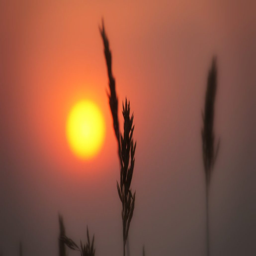
glowing embers of a smoky sunset with wheat in the foreground .